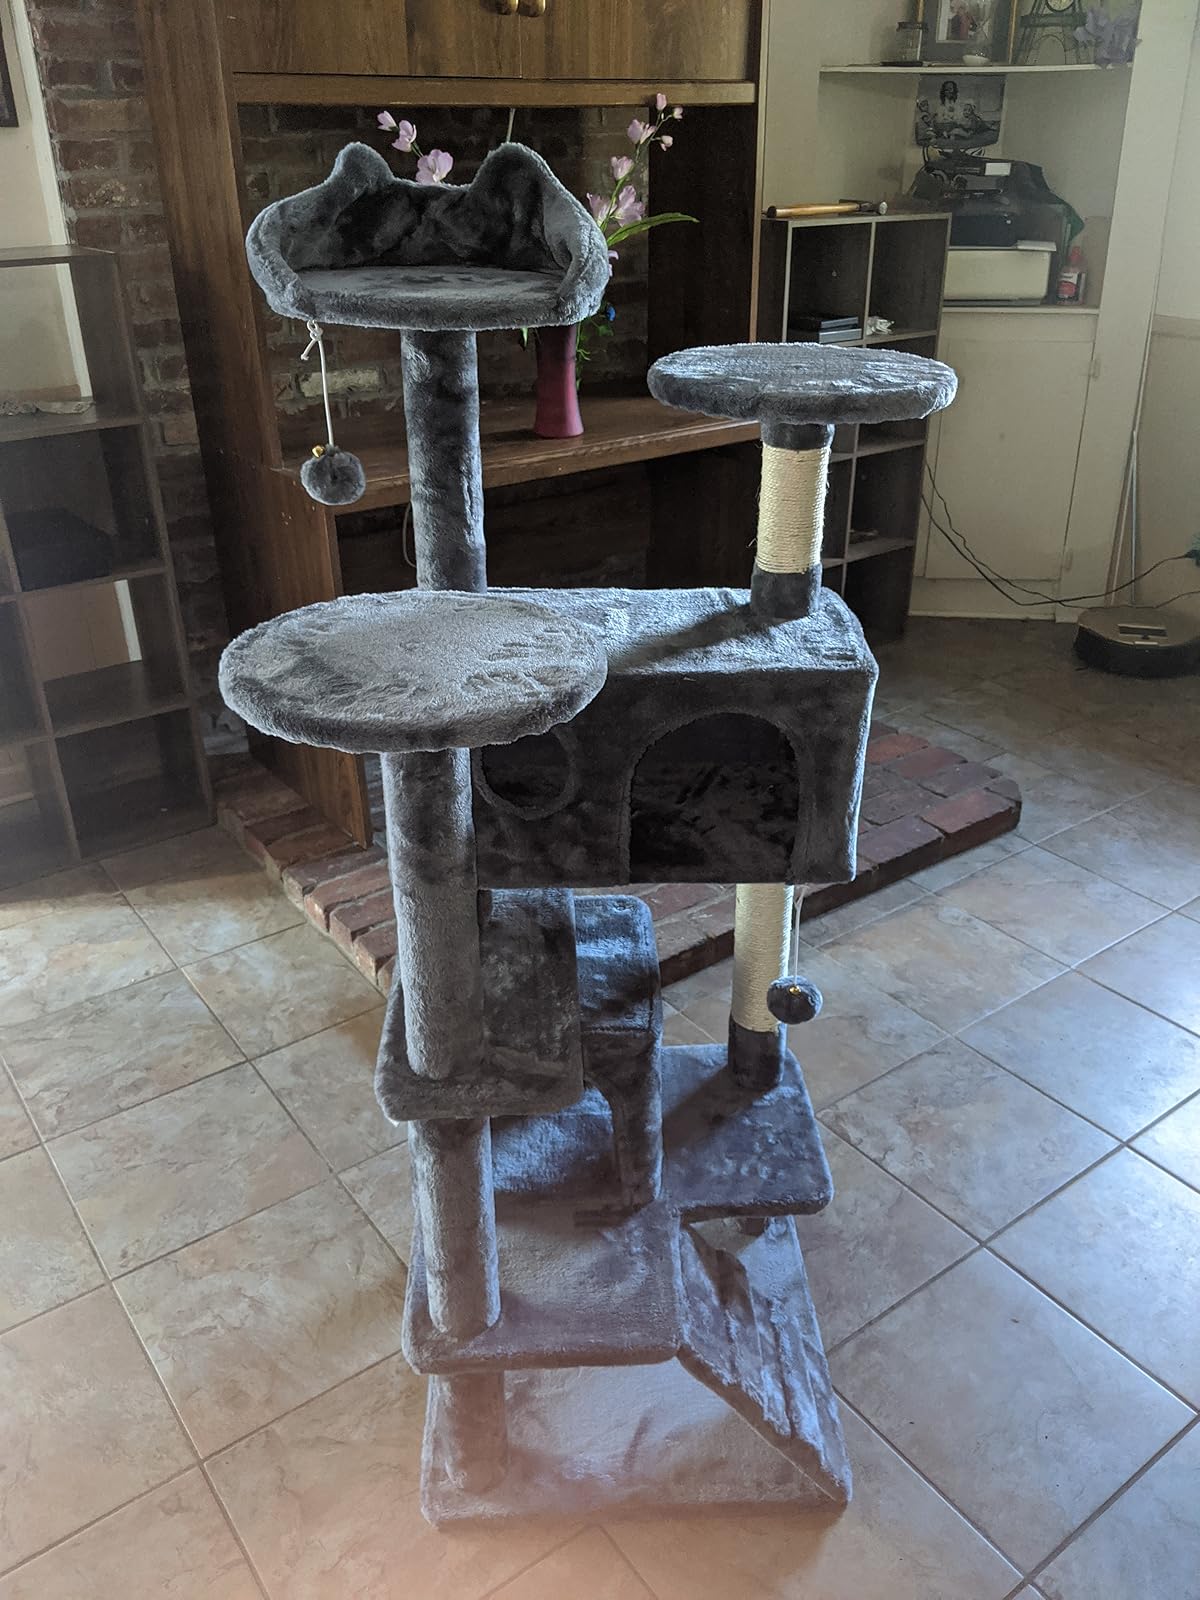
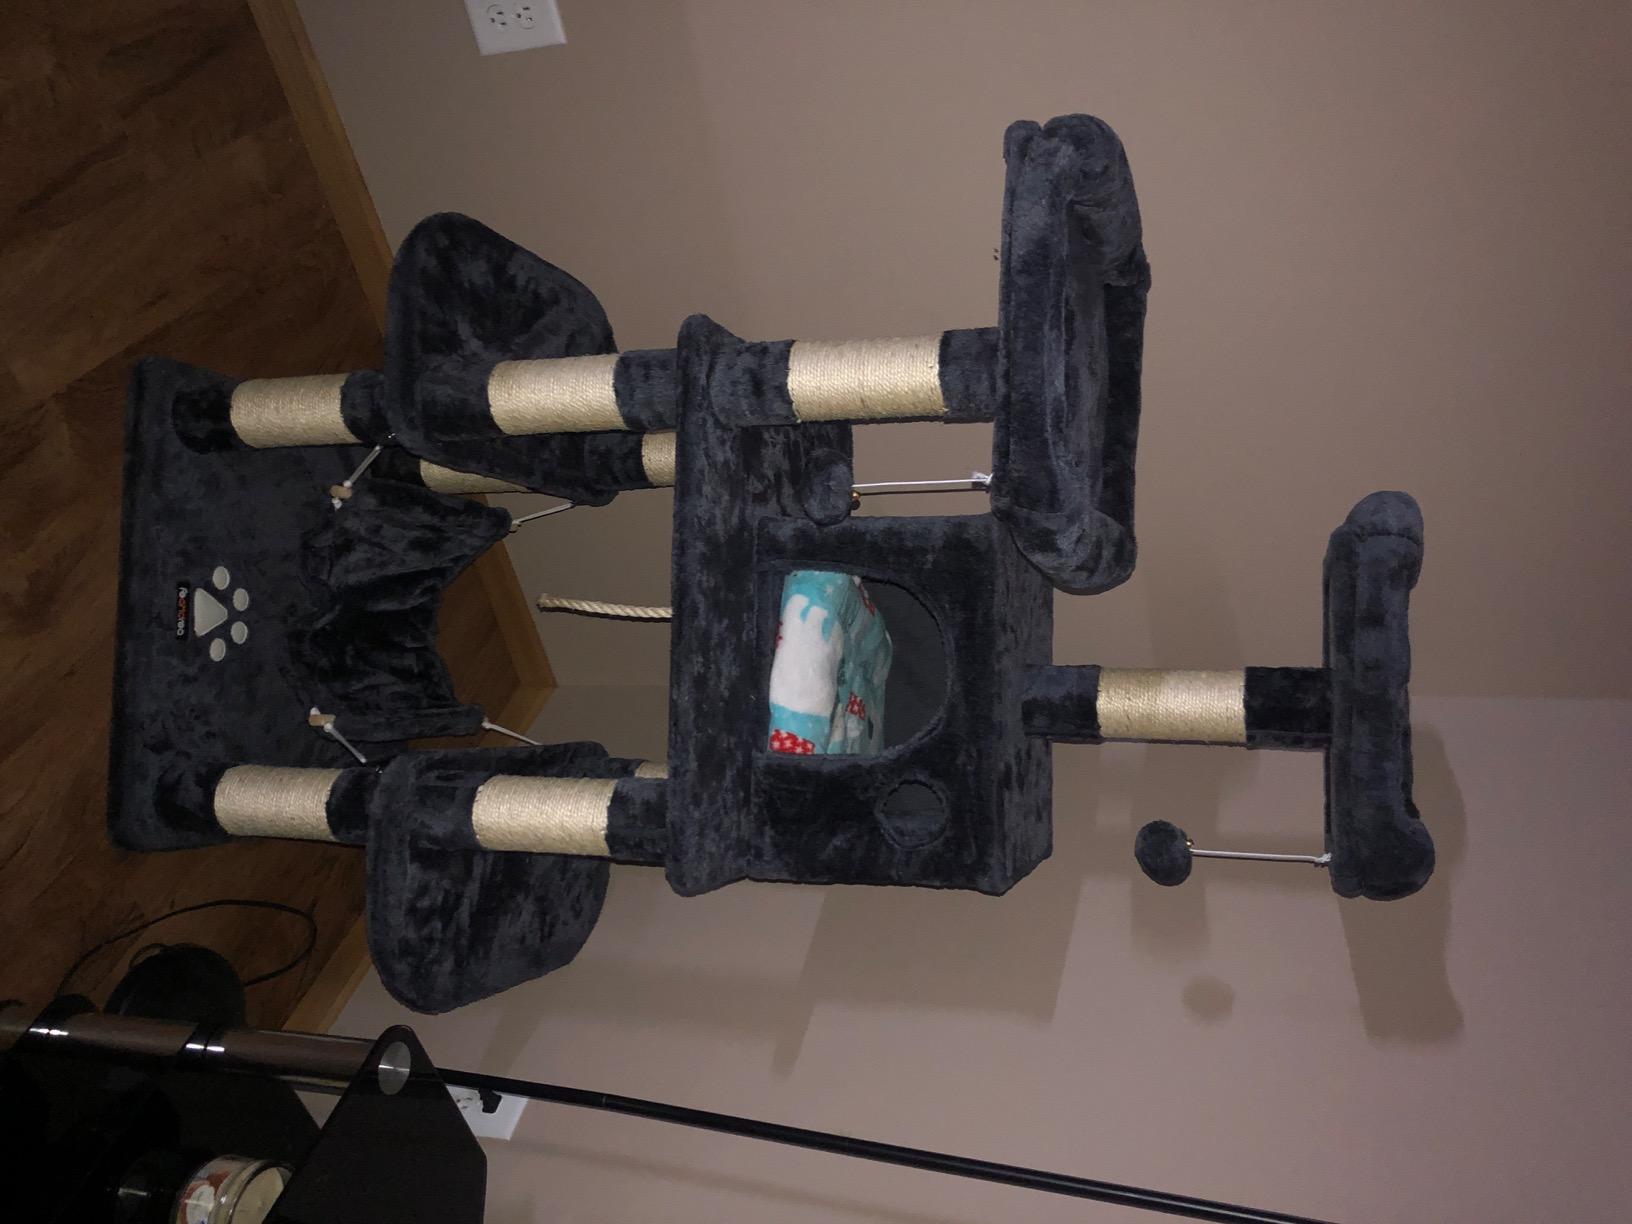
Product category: items_cat tree
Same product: no